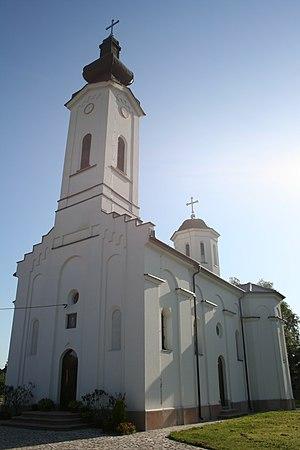
Jadarska Lešnica est une localité de Serbie située sur le territoire de la Ville de Loznica, district de Mačva. Au recensement de 2011, elle comptait 1 937 habitants.